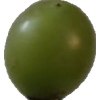
Label: grape